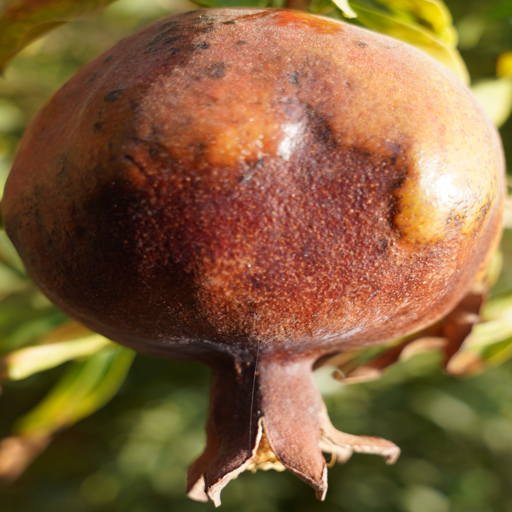
Label: Colletotrichum spp